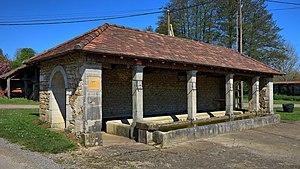
Lavoir-abreuvoir
Verne est une commune française située dans le département du Doubs en région Bourgogne-Franche-Comté. Les habitants se nomment les Vernois et Vernoises.